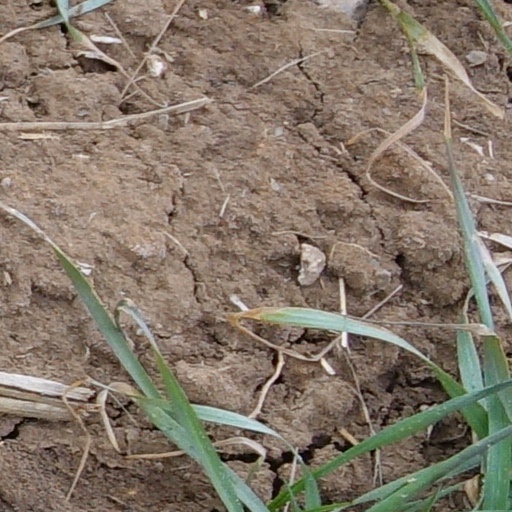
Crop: wheat